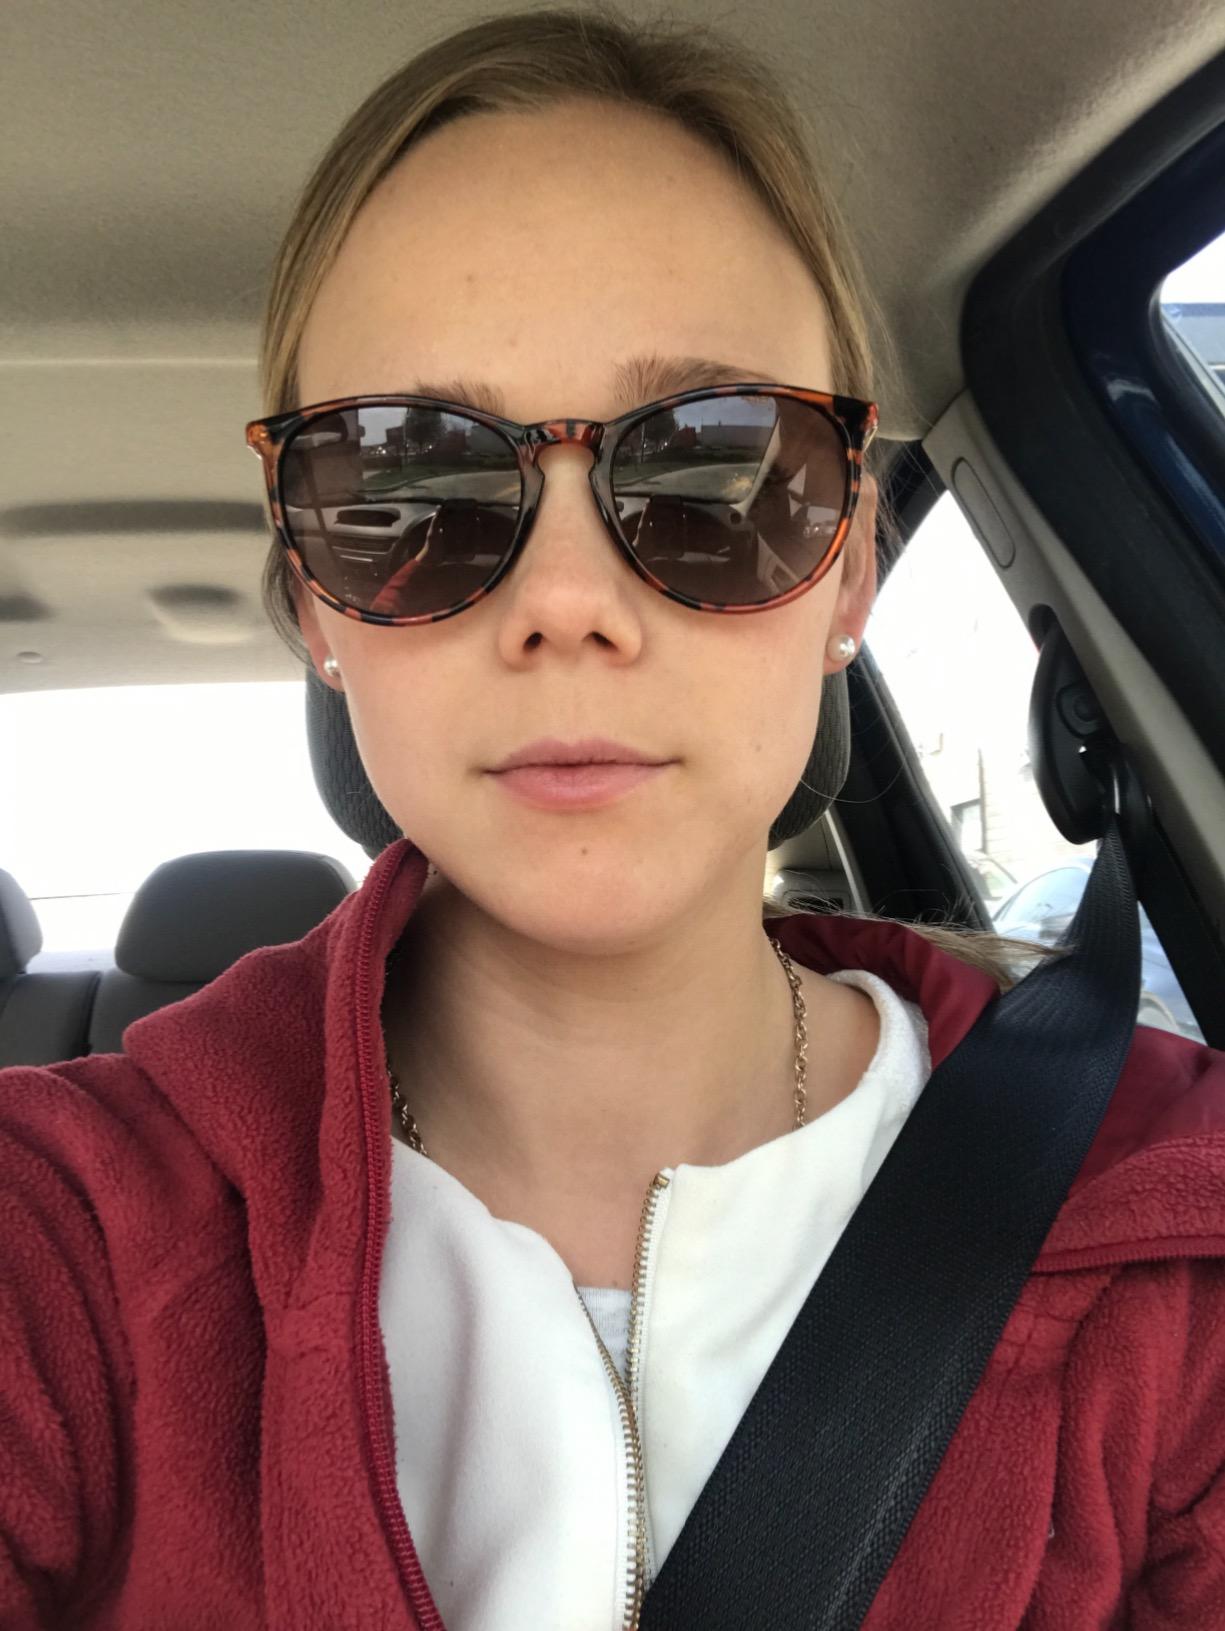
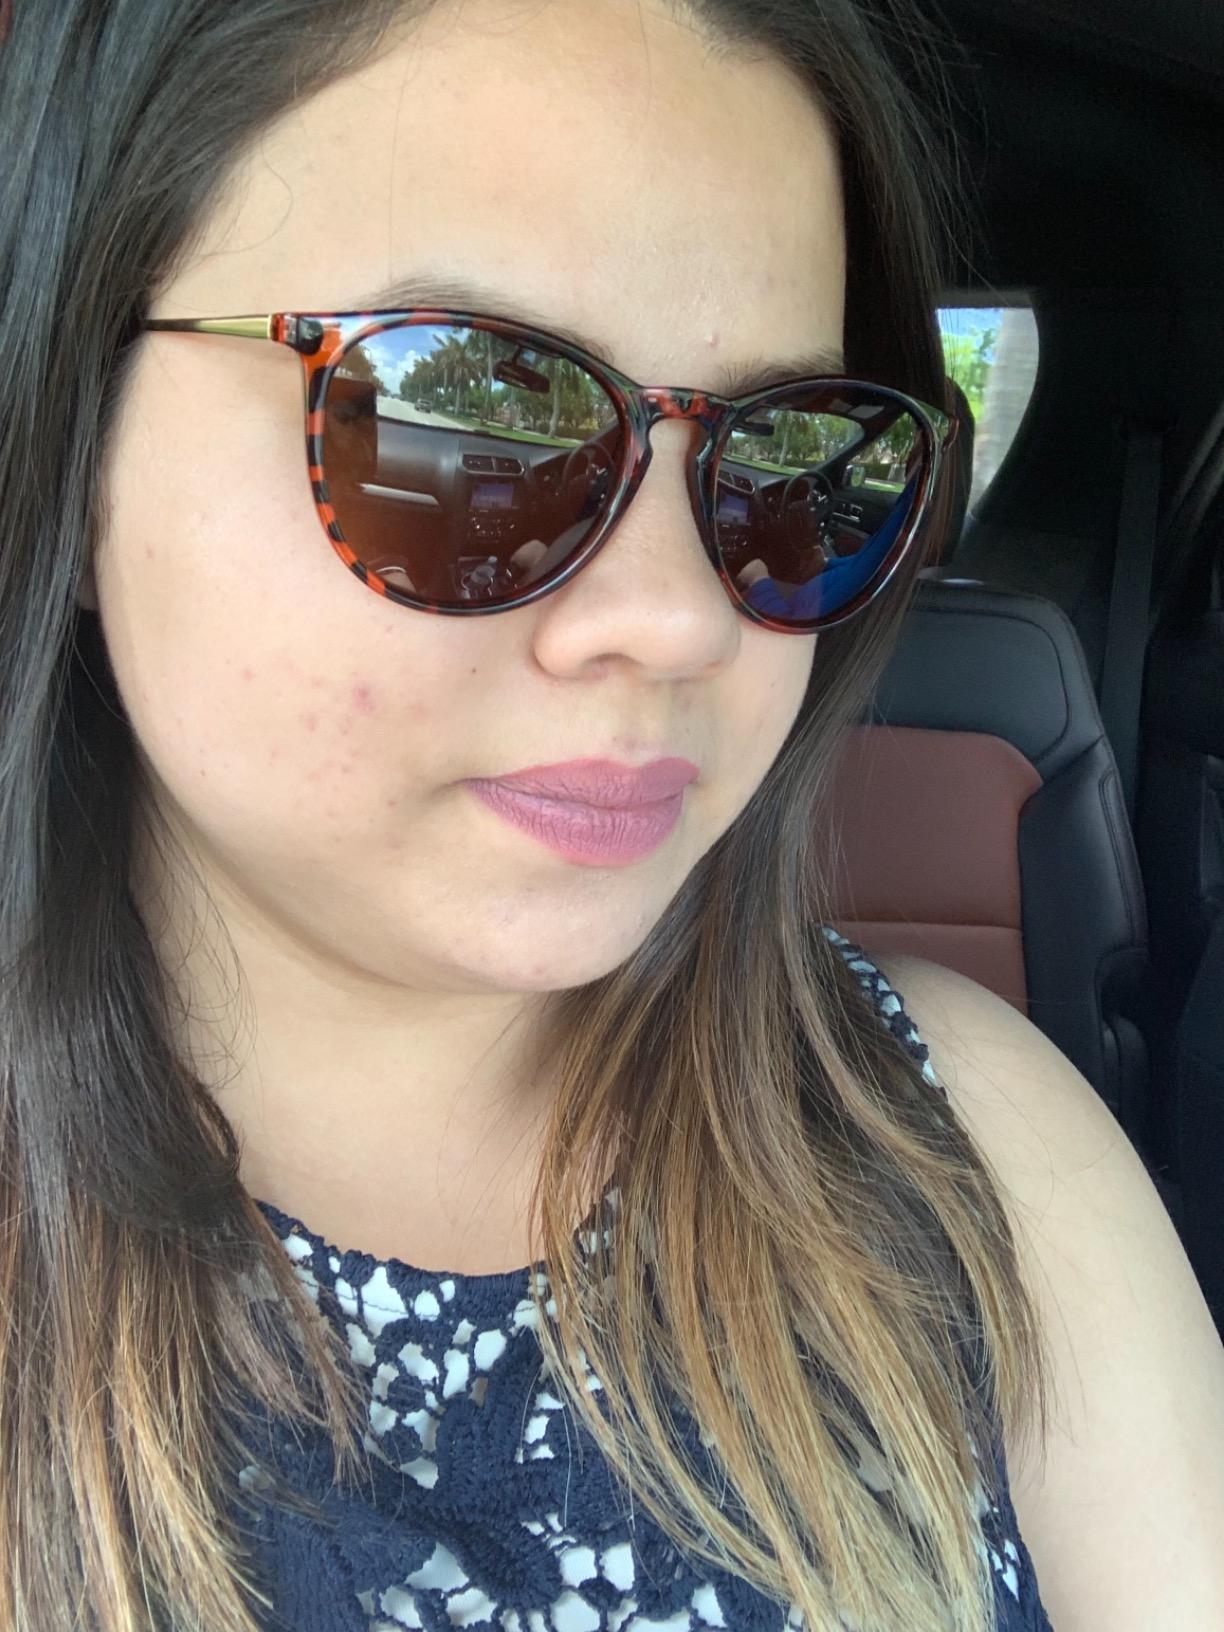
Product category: accessories_sunglasses
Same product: yes